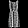
Label: Dress